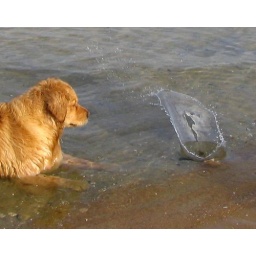
Golden retriever lying in water on a July winters morning at Parkdale/Mentone beach